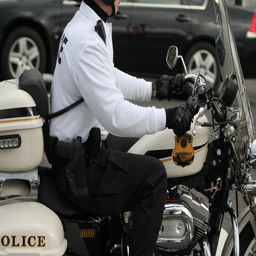
Police man wearing a white shirt and black pants on a motorcycle
A cop riding on the back of a black motorcycle.
close up of police officer on a motor bike
a man riding a motorcycle with a car parked next to it
A police officer riding their motorcycle dressed in his uniform